Shakespeare's signet ring

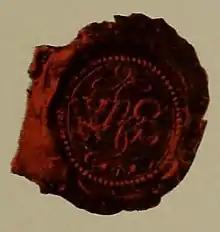
Wax impression, 1917

The purported Shakespeare's signet ring or seal ring, is a gold signet ring with the initials "WS". In 1810 it was found near the Holy Trinity Church, Stratford-upon-Avon, United Kingdom and may have belonged to William Shakespeare. It was donated to the Shakespeare Birthplace Trust (SBT), and is displayed at Nash's House next to New Place, Stratford-upon-Avon.